Szczytno

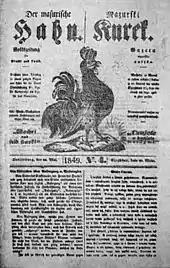
Front page of "Der masurische Hahn/Kurek Mazurski", 1849

It became an important center of the Polish movement in Masuria and resistance to Germanisation. In 1849-1851 a bilingual folk magazine "Der masurische Hahn/Kurek Mazurski" was issued in the town. The Masurian People's Party ("Mazurska Partia Ludowa"), founded in 1896 in Lyck (Ełk), had one of its main branches here. From 1906 the Polish newspaper "Mazur" was published here, and in 1910, Bogumił Labusz and Gustaw Leyding founded the Masurian People's Bank ("Mazurski Bank Ludowy"). In 1908 Polish writer and Nobel Prize laureate Henryk Sienkiewicz, who popularized the small town through his historical novel "The Knights of the Cross" and whose works were published in "Mazur", visited the town. In post-World War II Poland, a monument to Sienkiewicz was unveiled in the town center, next to the town hall and the ruins of the castle.